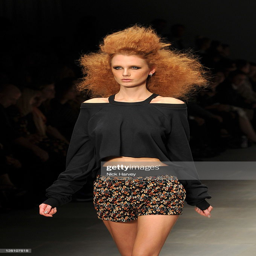
a model walks the runway during the show .